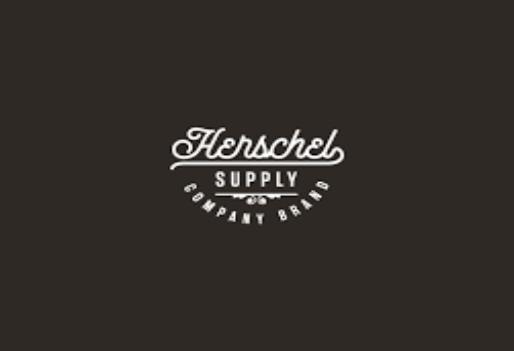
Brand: Herschel Supply
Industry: Clothes